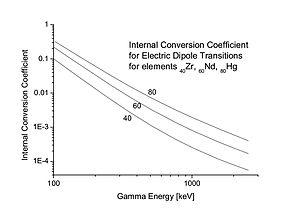
La conversion interne est un processus électromagnétique et un mode de désexcitation nucléaire par lequel un électron, acquérant directement l'énergie d'excitation d'un noyau atomique, est expulsé de l'atome. Il s'agit également de l'un des trois mécanismes par lesquels un noyau dans un état excité peut se désexciter ; les deux autres étant la radioactivité γ et la création de paires lorsque les conditions énergétiques le permettent pour ce dernier. La conversion interne se traduit donc par l'émission d'un électron énergétique, mais en dehors de tout processus de désintégration β⁻ : les électrons provenant d'une conversion interne ont donc toujours une énergie déterminée, à la différence de ceux issus d'une désintégration β⁻, qui partagent l'énergie de désintégration dans des proportions variables avec l'antineutrino électronique émis avec eux. Cette absence de neutrino implique également l'absence de transmutation, contrairement à une désintégration β⁻ : la nature chimique de l'élément ne change pas.